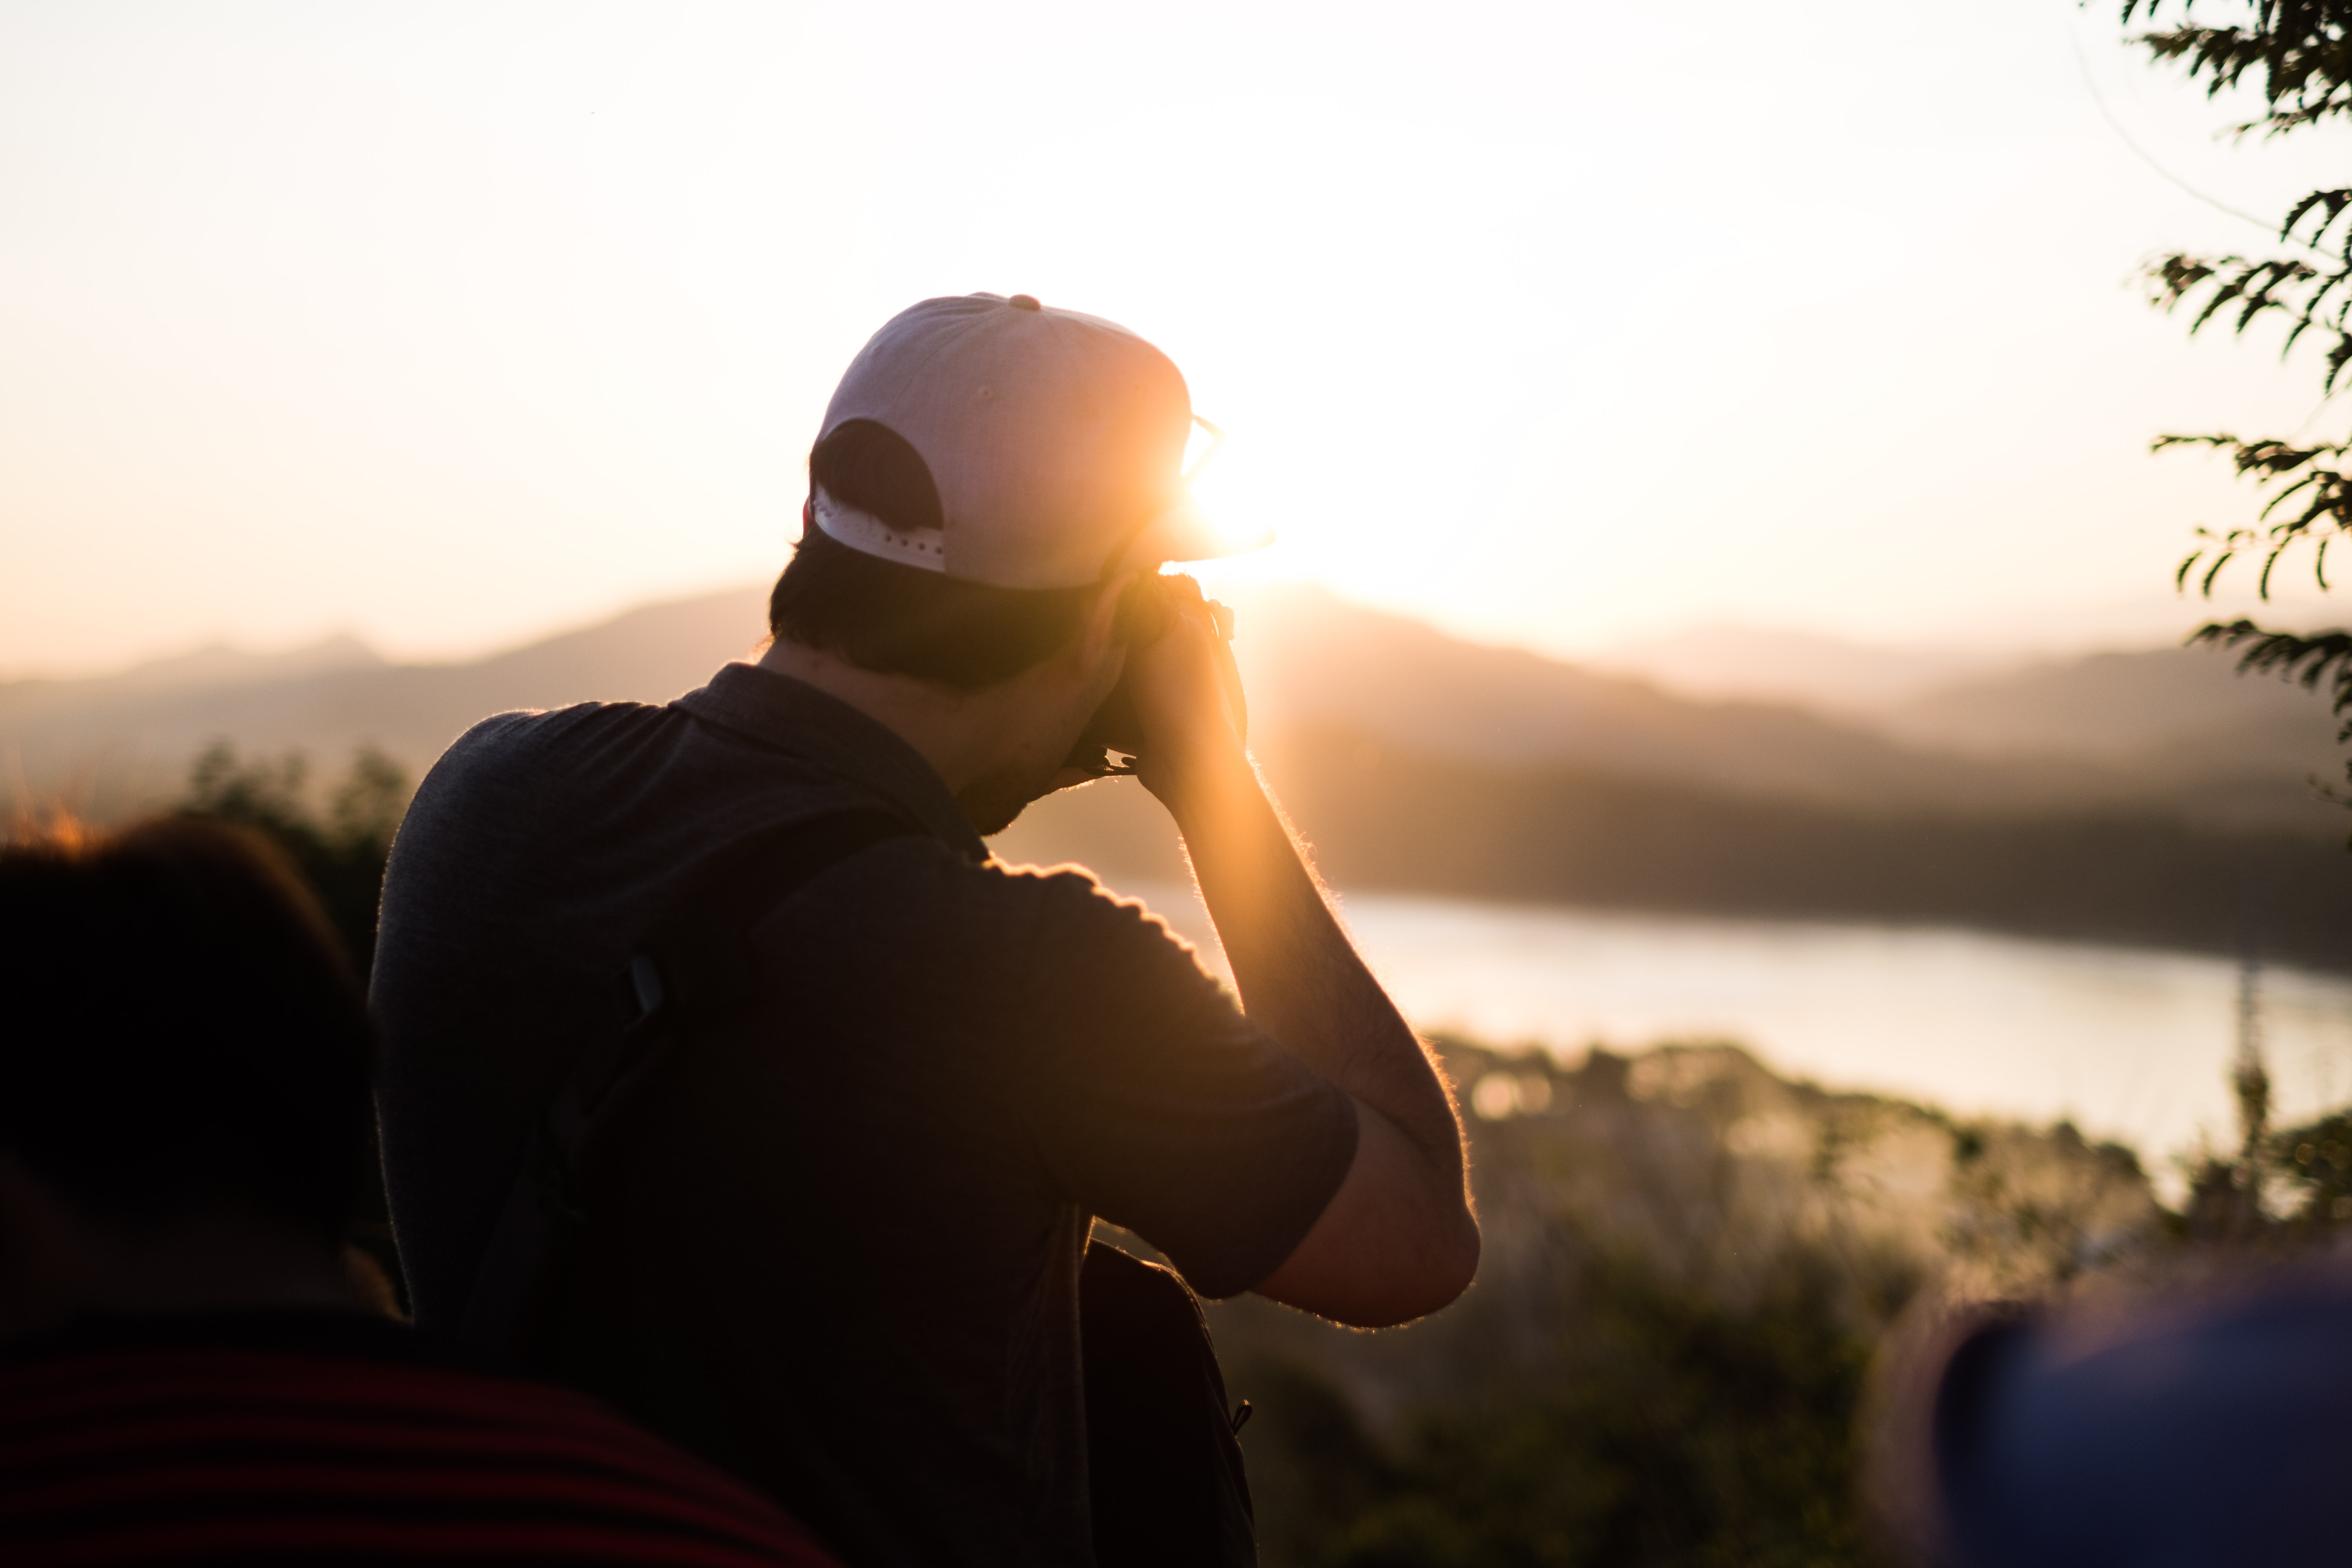
man, sunset, photographer, sunlight, morning, male, guy, love, evening, romance, golden hour, photograph, image, emotion, interaction